Rodrigues parrot

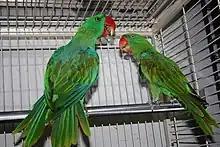
The Rodrigues parrot may have resembled the great-billed parrot

Tafforet also mentioned that the parrots ate the seeds of the shrub "Fernelia buxifolia" ("bois de buis"), which is endangered today, but was common all over Rodrigues and nearby islets during his visit. Leguat mentioned that the parrots of the island ate the nuts of the tree "Cassine orientalis" ("bois d'olive"). Due to a large population of introduced rats on Rodrigues, the parrots, the Rodrigues starling, and the Rodrigues pigeon, frequented and nested on offshore islets, where the rats were absent.